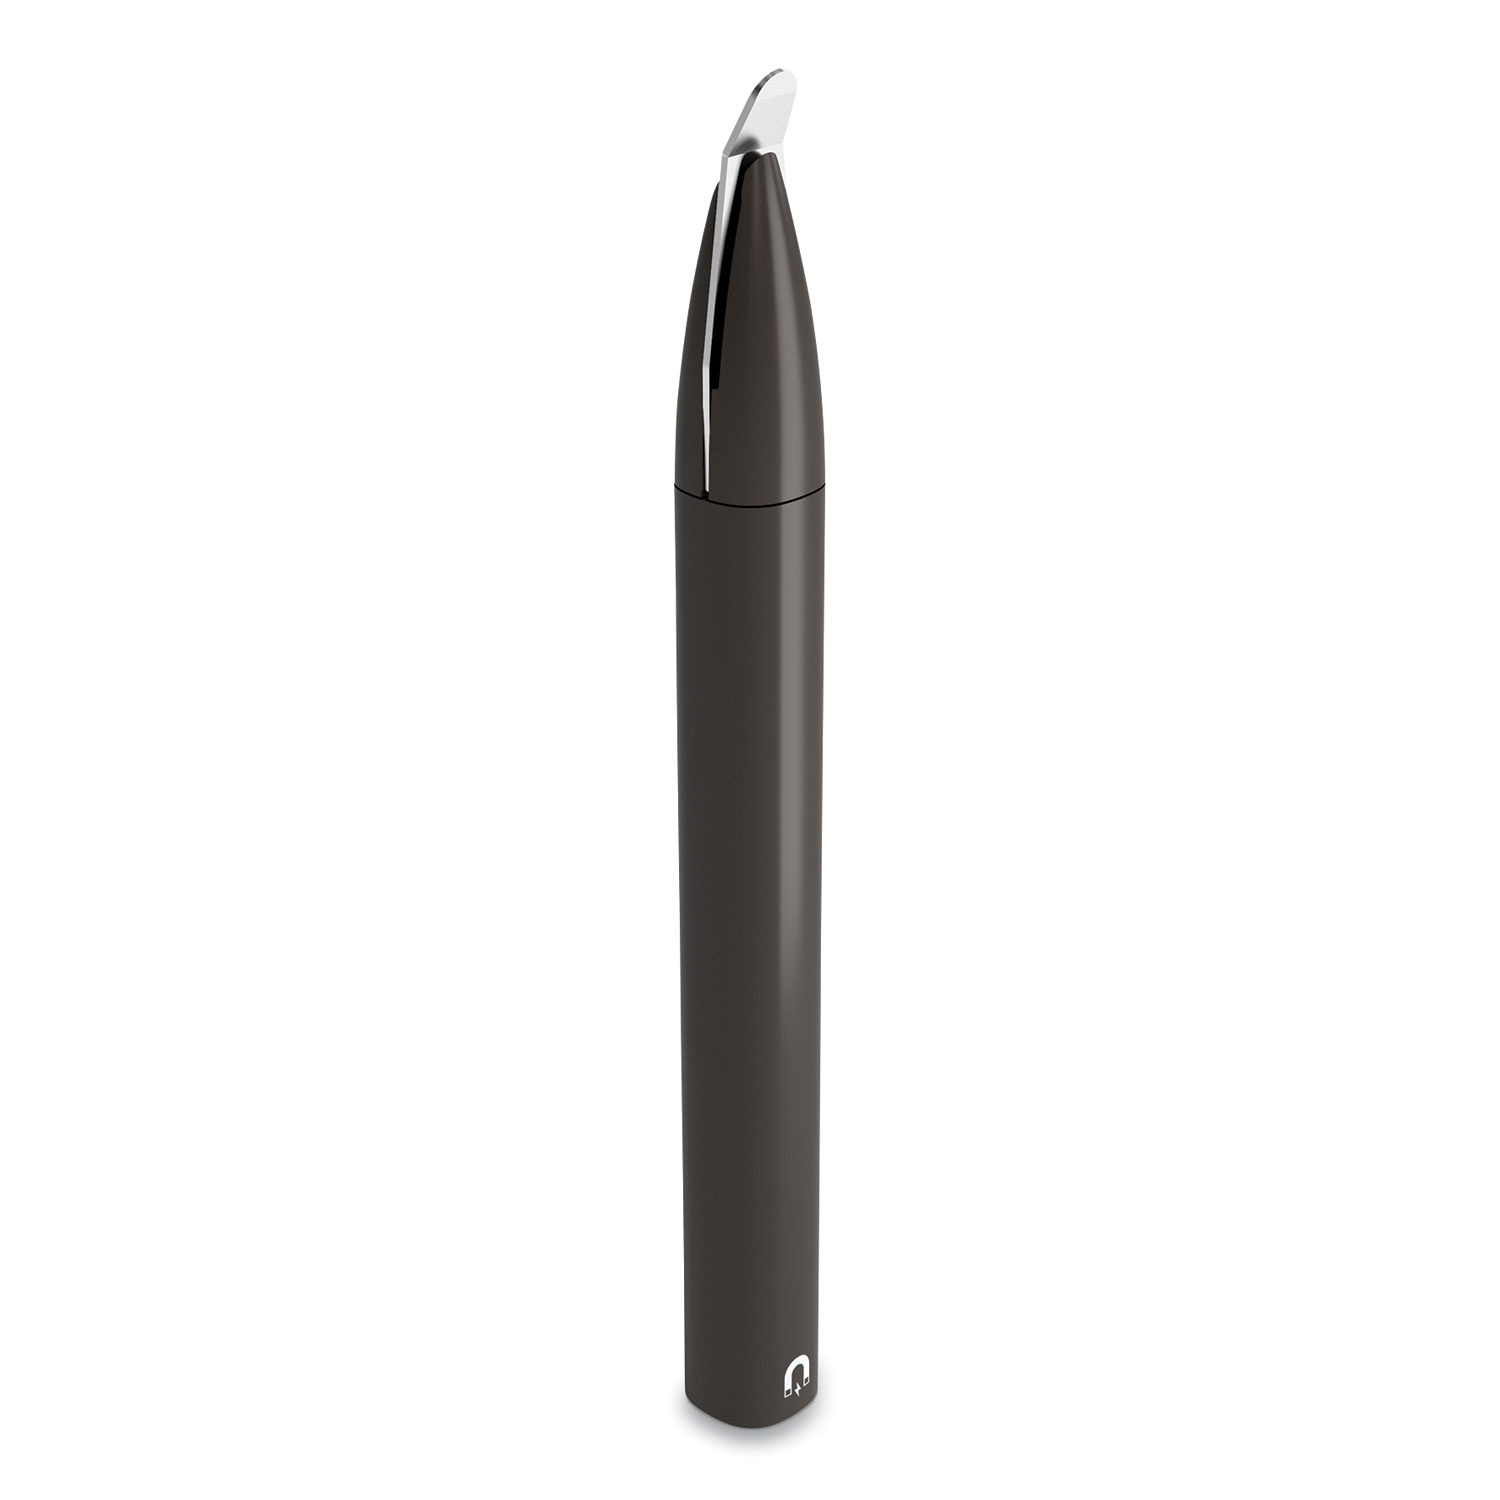
Push Staple Remover, Black
Outfit your desk with this magnetic staple remover. The optimized no-roll design delivers a firm solid grip and lays flat and still on your desk. Magnetic end lets you easily pick up loose staples to keep your workspace tidy. Black color scheme matches the look of select TRU RED staplers and delivers a professional look. Staple Remover Type: Push Style; Material(s): Plastic; Color(s): Black. Features Stands up to a frequent daily use. Optimized no-roll design delivers a firm solid grip and lays flat and still on your desk. Magnetic end lets you easily pick up loose staples to keep your workspace tidy. Specifications Color(s) Black Global Product Type Push/Spade-Style Staple Removers Material(s) Plastic Post-Consumer Recycled Content Percent 0% Pre-Consumer Recycled Content Percent 0% Product Biodegradability in Days 0 Staple Remover Type Push Style Total Recycled Content Percent 0%
Brand: TRU RED
Category: Office Supplies > Office Instruments > Staple Removers